Chicano

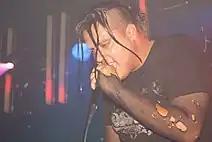
Performer at Industrial Fest in Austin, Texas (2010)

Alfred Arteaga argues that Chicano as an ethnic identity is born out of the European colonization of the Americas. He states that Chicano arose as hybrid ethnicity or race amidst colonial violence. This hybridity extends beyond a previously generalized "Aztec" ancestry, since the Indigenous peoples of Mexico are a diverse group of nations and peoples. A 2011 study found that 85 to 90% of maternal mtDNA lineages in Mexican Americans are Indigenous. Chicano ethnic identity may involve more than just Indigenous and Spanish ancestry. It may also include African ancestry (as a result of Spanish slavery or runaway slaves from Anglo-Americans). Arteaga concluded that "the physical manifestation of the Chicano, is itself a product of hybridity."